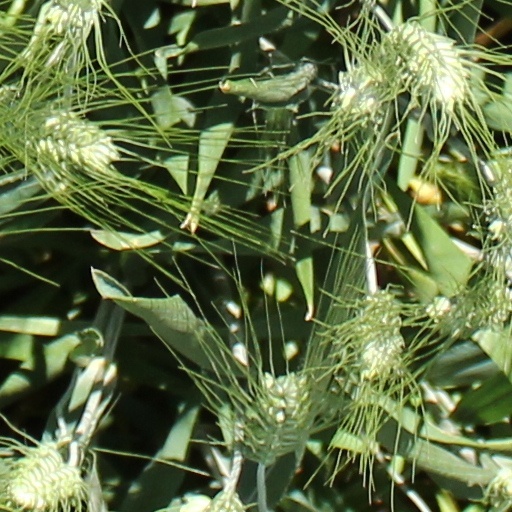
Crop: wheat